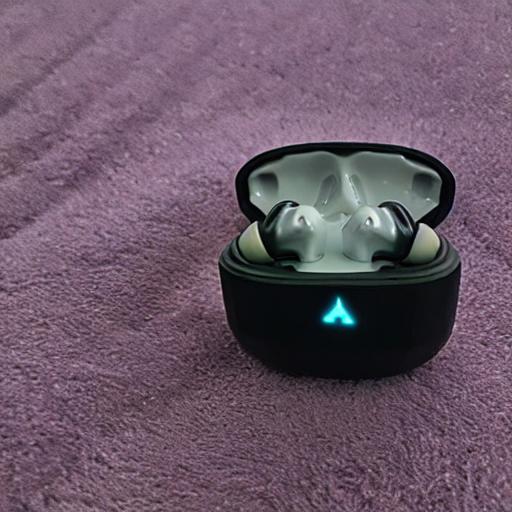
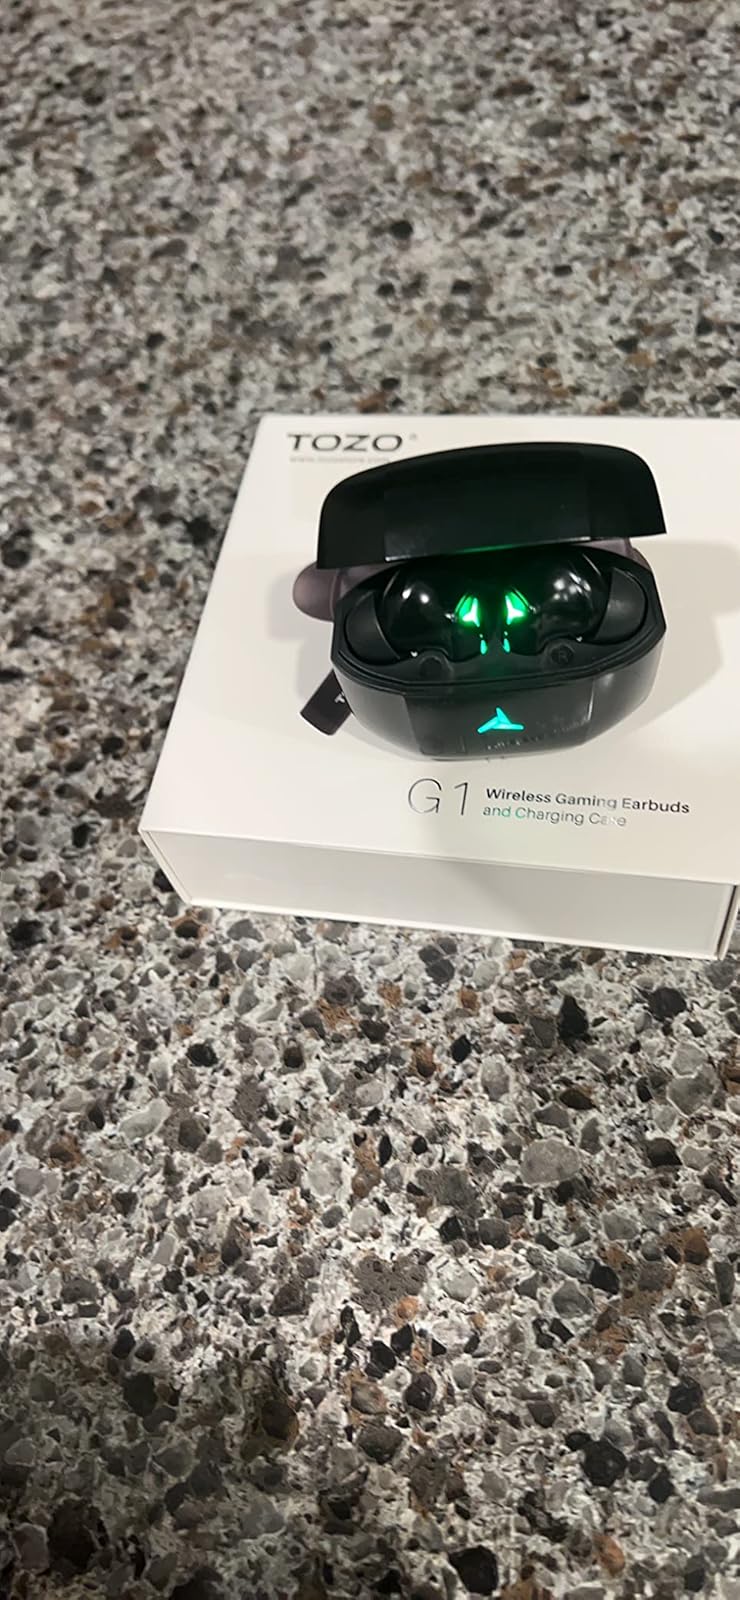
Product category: earbuds
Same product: no